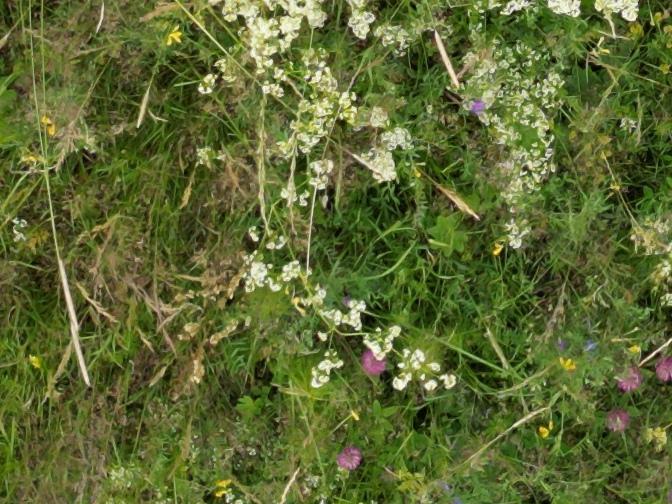
Flowers visible: yarrow flowers, yarrow flowers, yarrow flowers, yarrow flowers, yarrow flowers, yarrow flowers, yarrow flowers, yarrow flowers